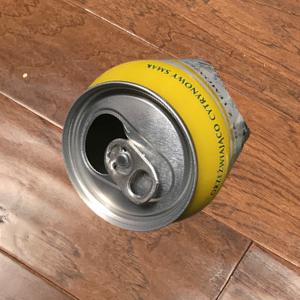
Label: cans